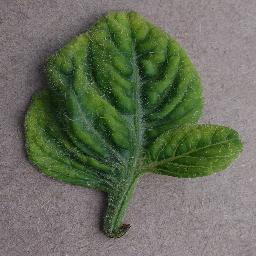
Label: Tomato___Tomato_Yellow_Leaf_Curl_Virus